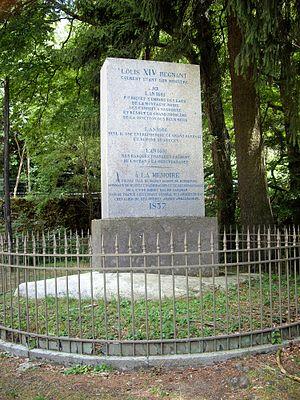
Prise d'Alzeau
La prise d'Alzeau est une prise d'eau du canal du Midi situé sur la rivière Rougeanne, à Arfons, dans le Tarn, en région Occitanie.